4th Army (Kingdom of Yugoslavia)

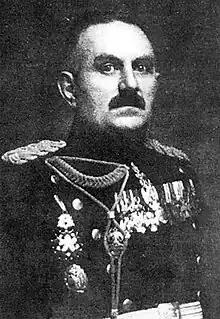
"Armijski đeneral" Petar Nedeljković commanded the Yugoslav 4th Army during the Axis invasion of Yugoslavia

The 4th Army was a Royal Yugoslav Army formation mobilised prior to the German-led Axis invasion of the Kingdom of Yugoslavia during World War II. It was drawn from the peacetime 4th Army District. When mobilised, it consisted of three divisions, a brigade-strength detachment, one horse cavalry regiment and one independent infantry regiment. It formed part of the 1st Army Group, and was responsible for defending a large section of the Yugoslav–Hungarian border, being deployed behind the Drava river between Varaždin and Slatina. Like all Yugoslav formations at the time, the 4th Army had serious deficiencies in both mobility and firepower.